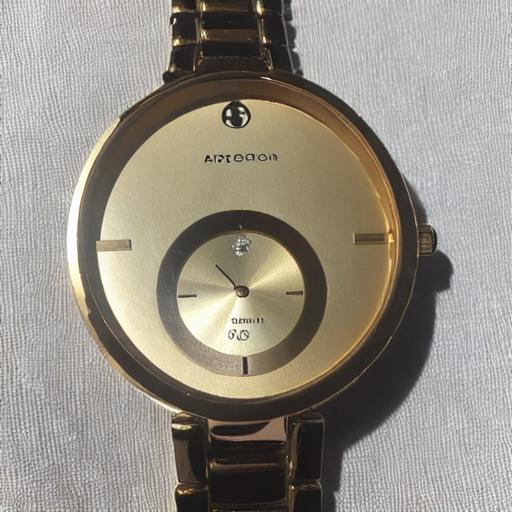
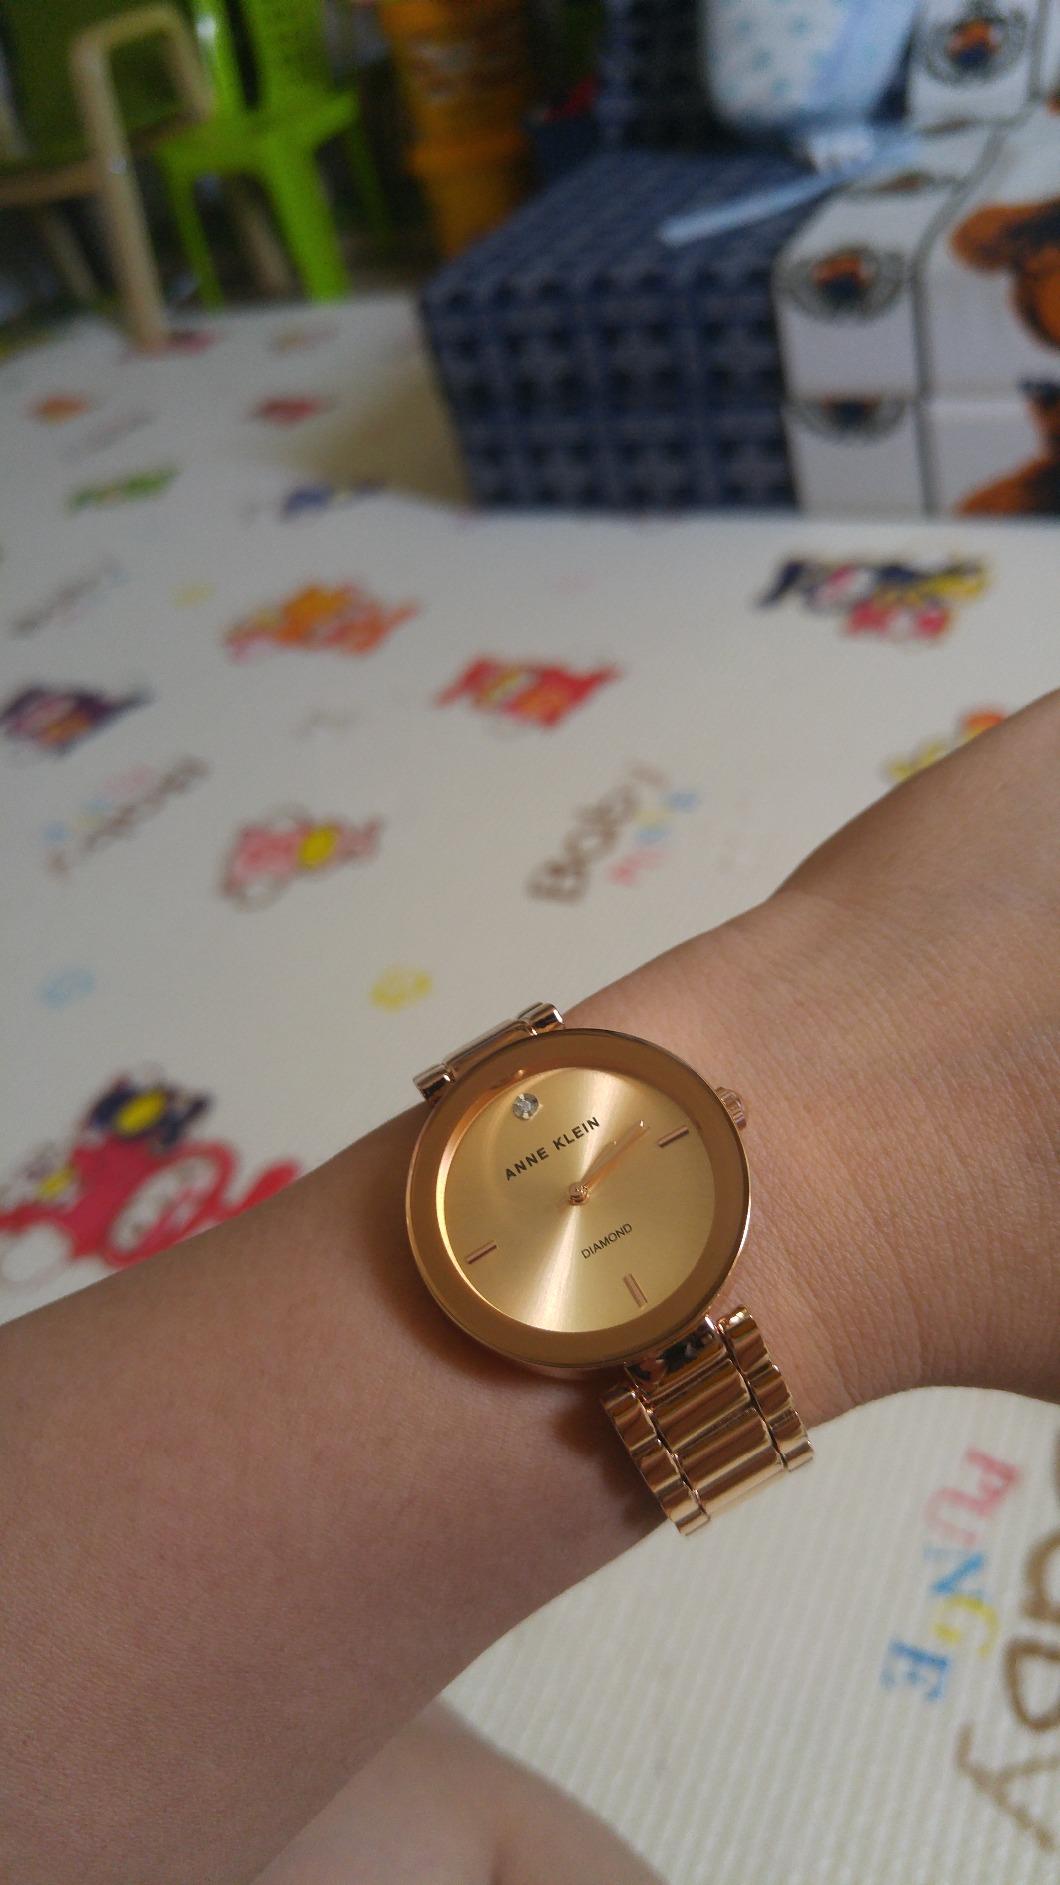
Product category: accessories_watch
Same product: no